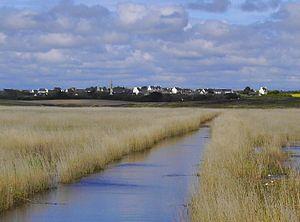
Vue lointaine de Plovan (au premier plan, les marais maritimes en bordure de la Baie d'Audierne)
La baie d'Audierne correspond à la portion du littoral du Finistère délimitée au nord par la pointe du Raz et au sud par celle de Penmarc'h. Elle dessine un arc de cercle étiré de l'embouchure du Goyen, petit fleuve côtier, au nord-ouest à la pointe de la Torche au sud.
Plovan [plovɑ̃] est une commune du département du Finistère, dans la région Bretagne, en France.